History of Russia (1796–1855)

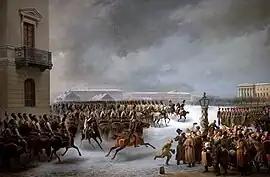
"Life Guards Horse Regiment During the Uprising of December 14, 1825 at the Senate Square", by Vasily Timm

Tsar Nicholas I (1796–1855) succeeded his brother to the throne in 1825. He was completely devoid of Alexander's mystical, romantic pretensions, instead being a soldier at heart who felt most comfortable when reviewing troops. A cold, no-nonsense autocrat, Nicholas gave no serious thought to any sort of liberalism or political reforms, preferring to rule through the bureaucracy. Alexander had taken steps to improve and modernize the structure of the Russian state, adding a variety of new governmental departments to oversee agriculture, internal security, industrial and infrastructure development, and public health. He had also given thought at various times to creating a representative Parliament, which would not see fruition for a century. As noted above however, Russia proved such an immense, impoverished, and backwards nation that these departments had very little actual authority, in part due to lack of funds, also because of being stonewalled by the landowning nobility.